Interchangeable parts

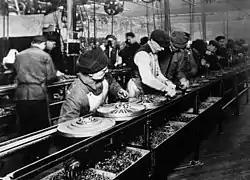
Ford would often use interchangeable parts between car models to save costs, but slowly decreased after it lost market share to Chevrolet.

Interchangeable parts are parts (components) that are identical for practical purposes. They are made to specifications that ensure that they are so nearly identical that they will fit into any assembly of the same type. One such part can freely replace another, without any custom fitting, such as